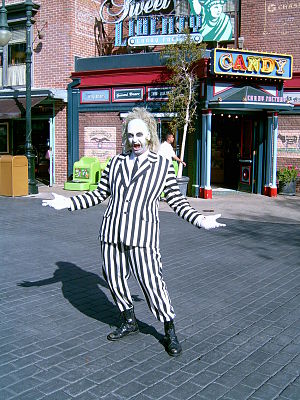
Beetlejuice
Beetlejuice er en amerikansk film fra 1988 instrueret af Tim Burton.